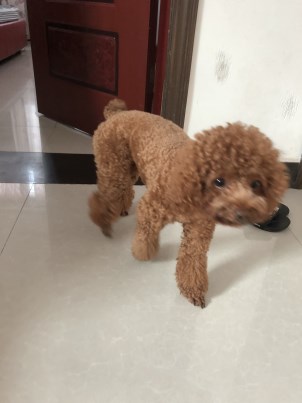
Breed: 2925-n000114-toy_poodle